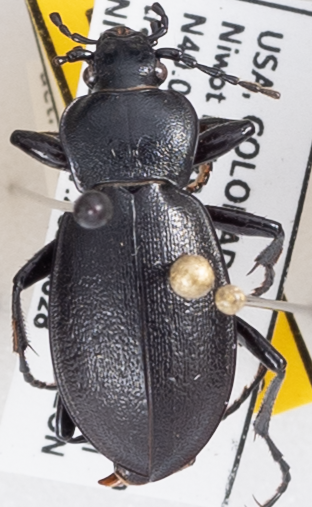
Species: Carabus taedatus
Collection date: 2022-06-28
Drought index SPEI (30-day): -0.39
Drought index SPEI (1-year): -0.968
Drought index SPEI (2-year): -1.28